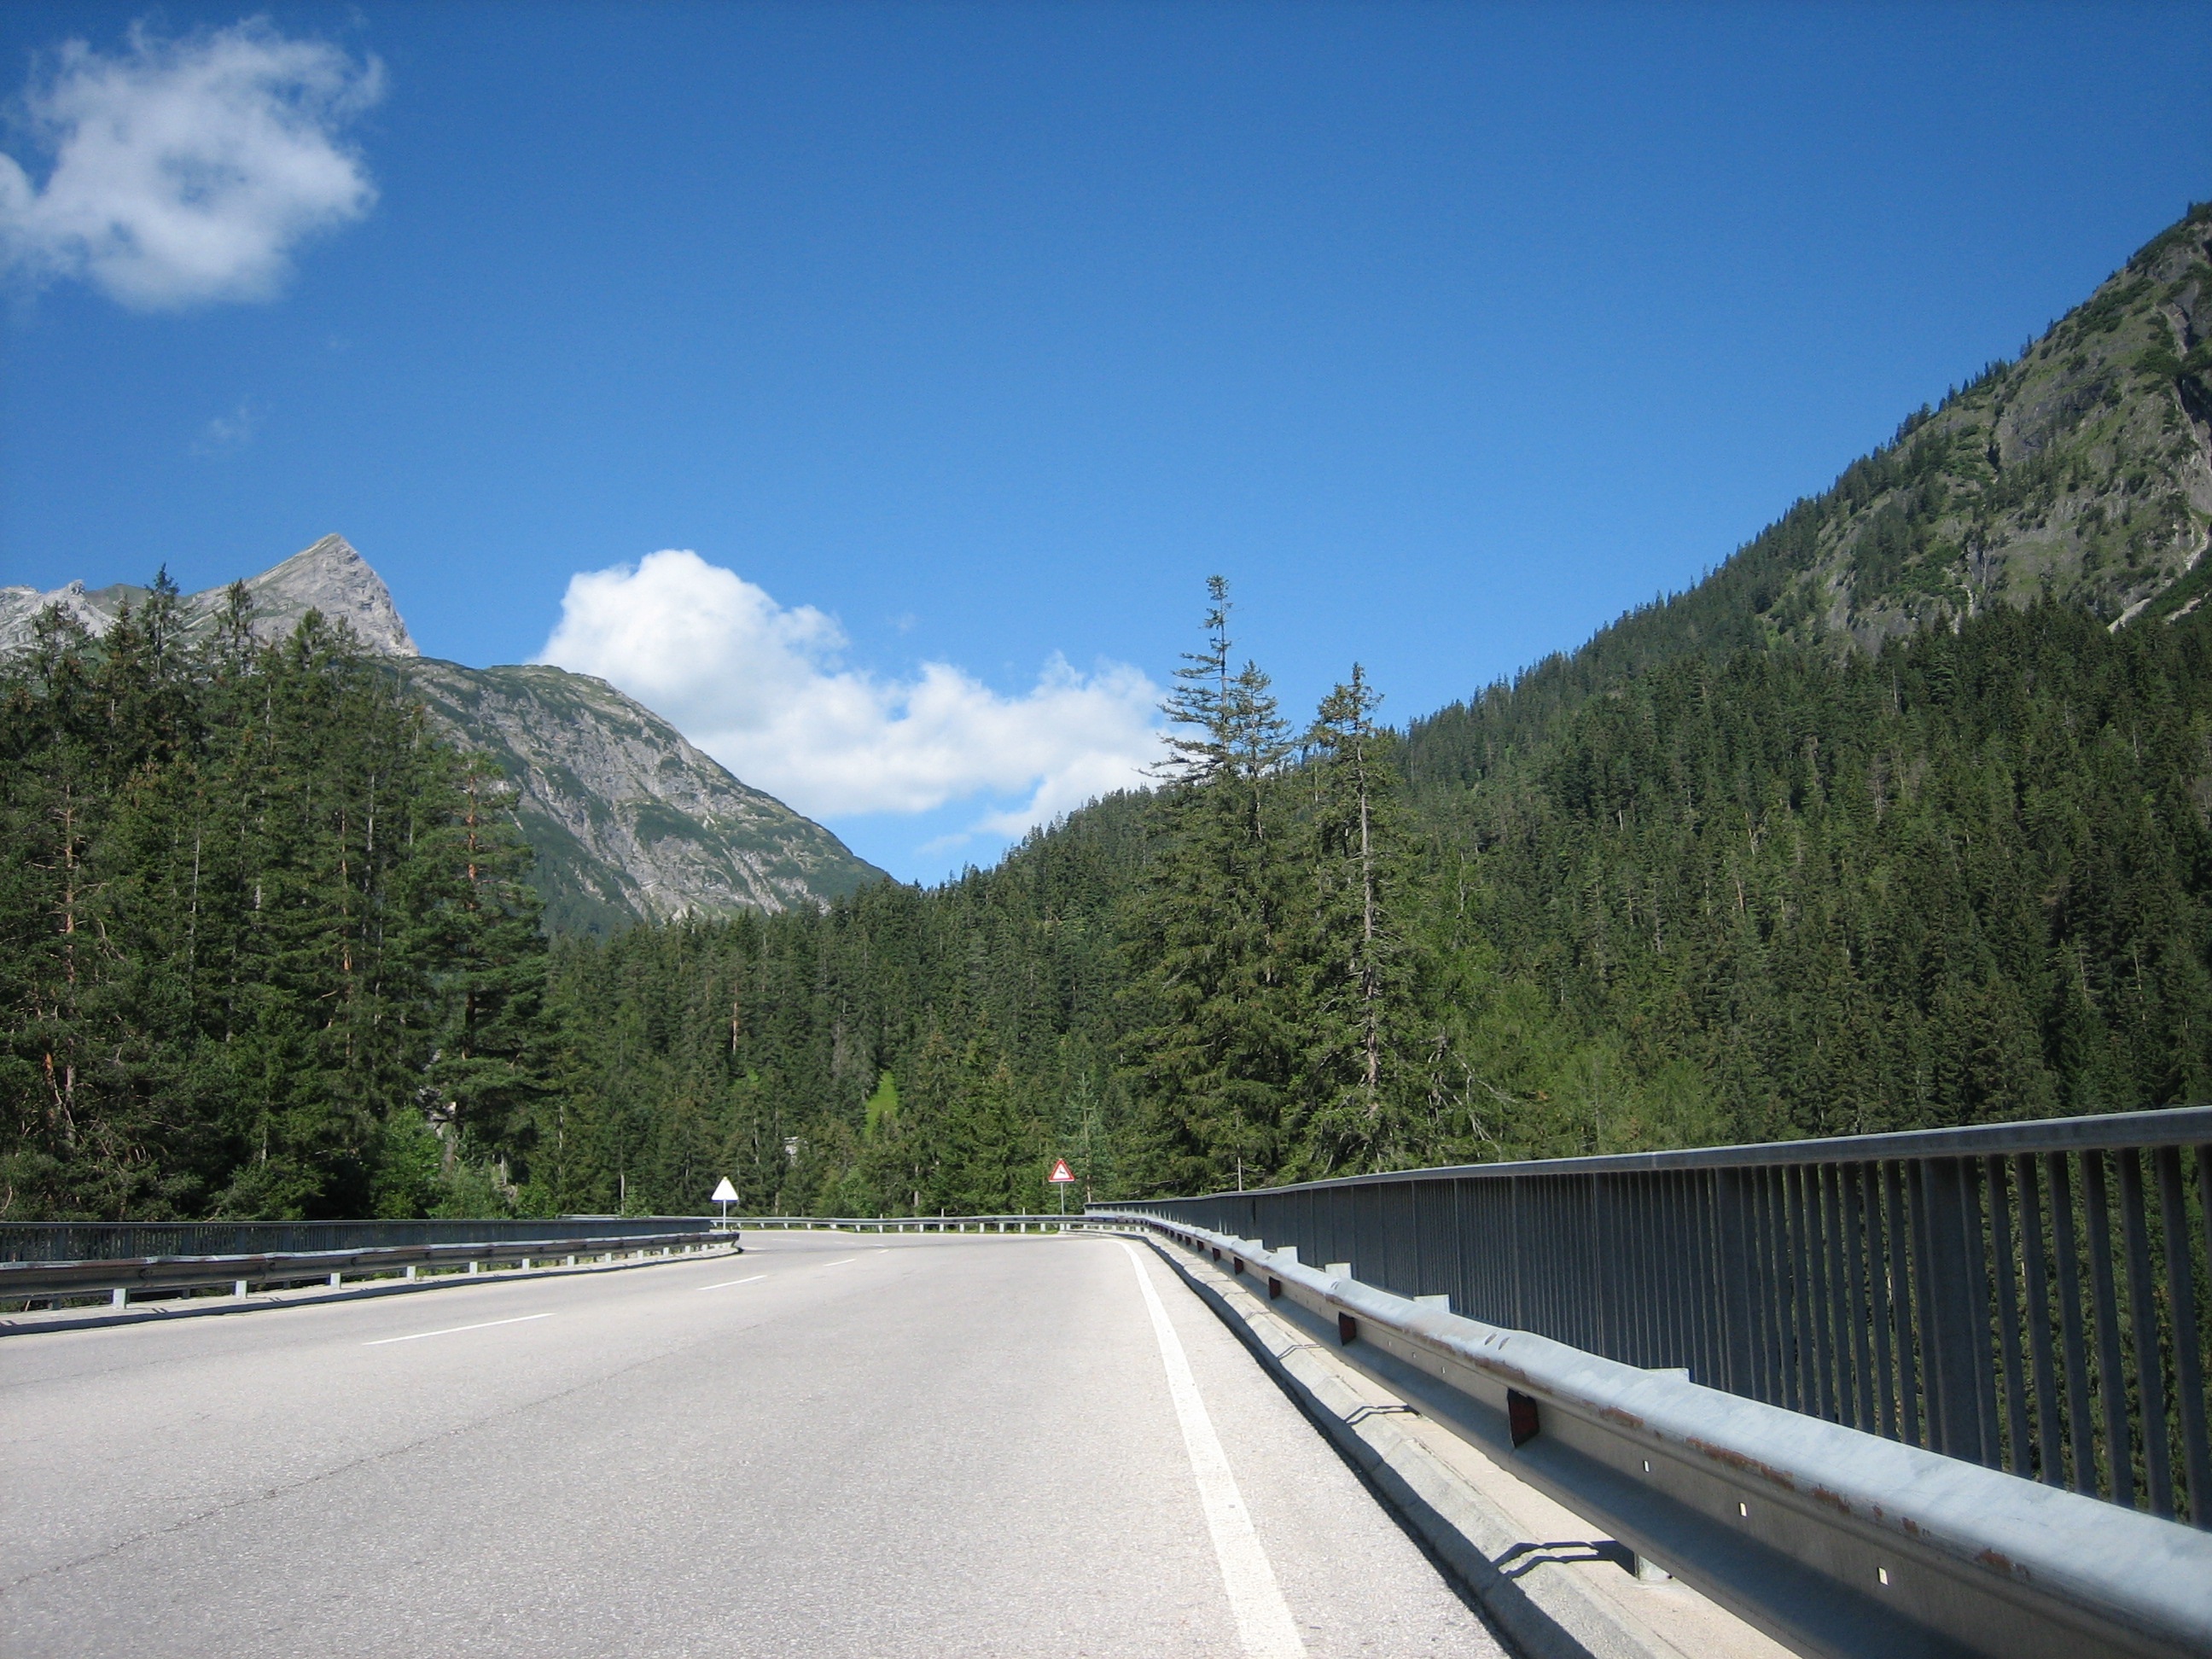
mountain, road, bridge, highway, mountain range, reservoir, concrete, road trip, alps, infrastructure, away, mountain pass, mountainous landforms, nonbuilding structure, controlled access highway